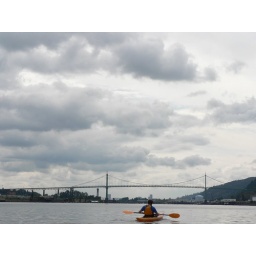
Resting before we had to cross back in front of a boat the size of a couple of football fields!